Pariser Platz

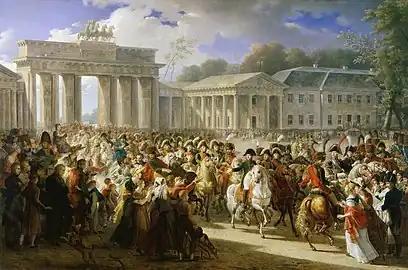
"Entry of Napoleon into Berlin" by Charles Meynier depicting Napoleon in Pariser Platz, 1806

Pariser Platz is the square immediately behind the Brandenburg Gate when approaching the historic heart of Berlin from the zoological garden in the west. The Neoclassical Brandenburg Gate was completed in the early 1790s by Carl Gotthard Langhans. Until 1814, the square was known simply as "Viereck" or "Quarree" (the Square). In March 1814, after Prussian troops along with the other Allies captured Paris after the overthrow of Napoleon, it was renamed Pariser Platz to mark this triumph.